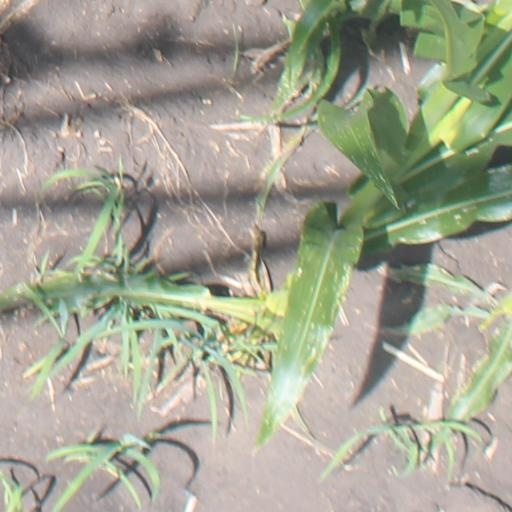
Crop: maize; corn